Bill Nighy

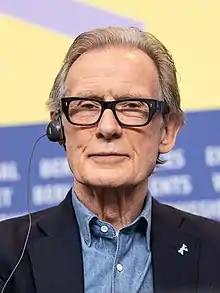
Nighy at the 2020 Berlinale

William Francis Nighy (born 12 December 1949) is an English actor. Known for his work on stage and screen, he has received various accolades including a BAFTA Award and a Golden Globe Award, in addition to nominations for an Academy Award, a Tony Award, a Laurence Olivier Award and two Screen Actors Guild Awards.